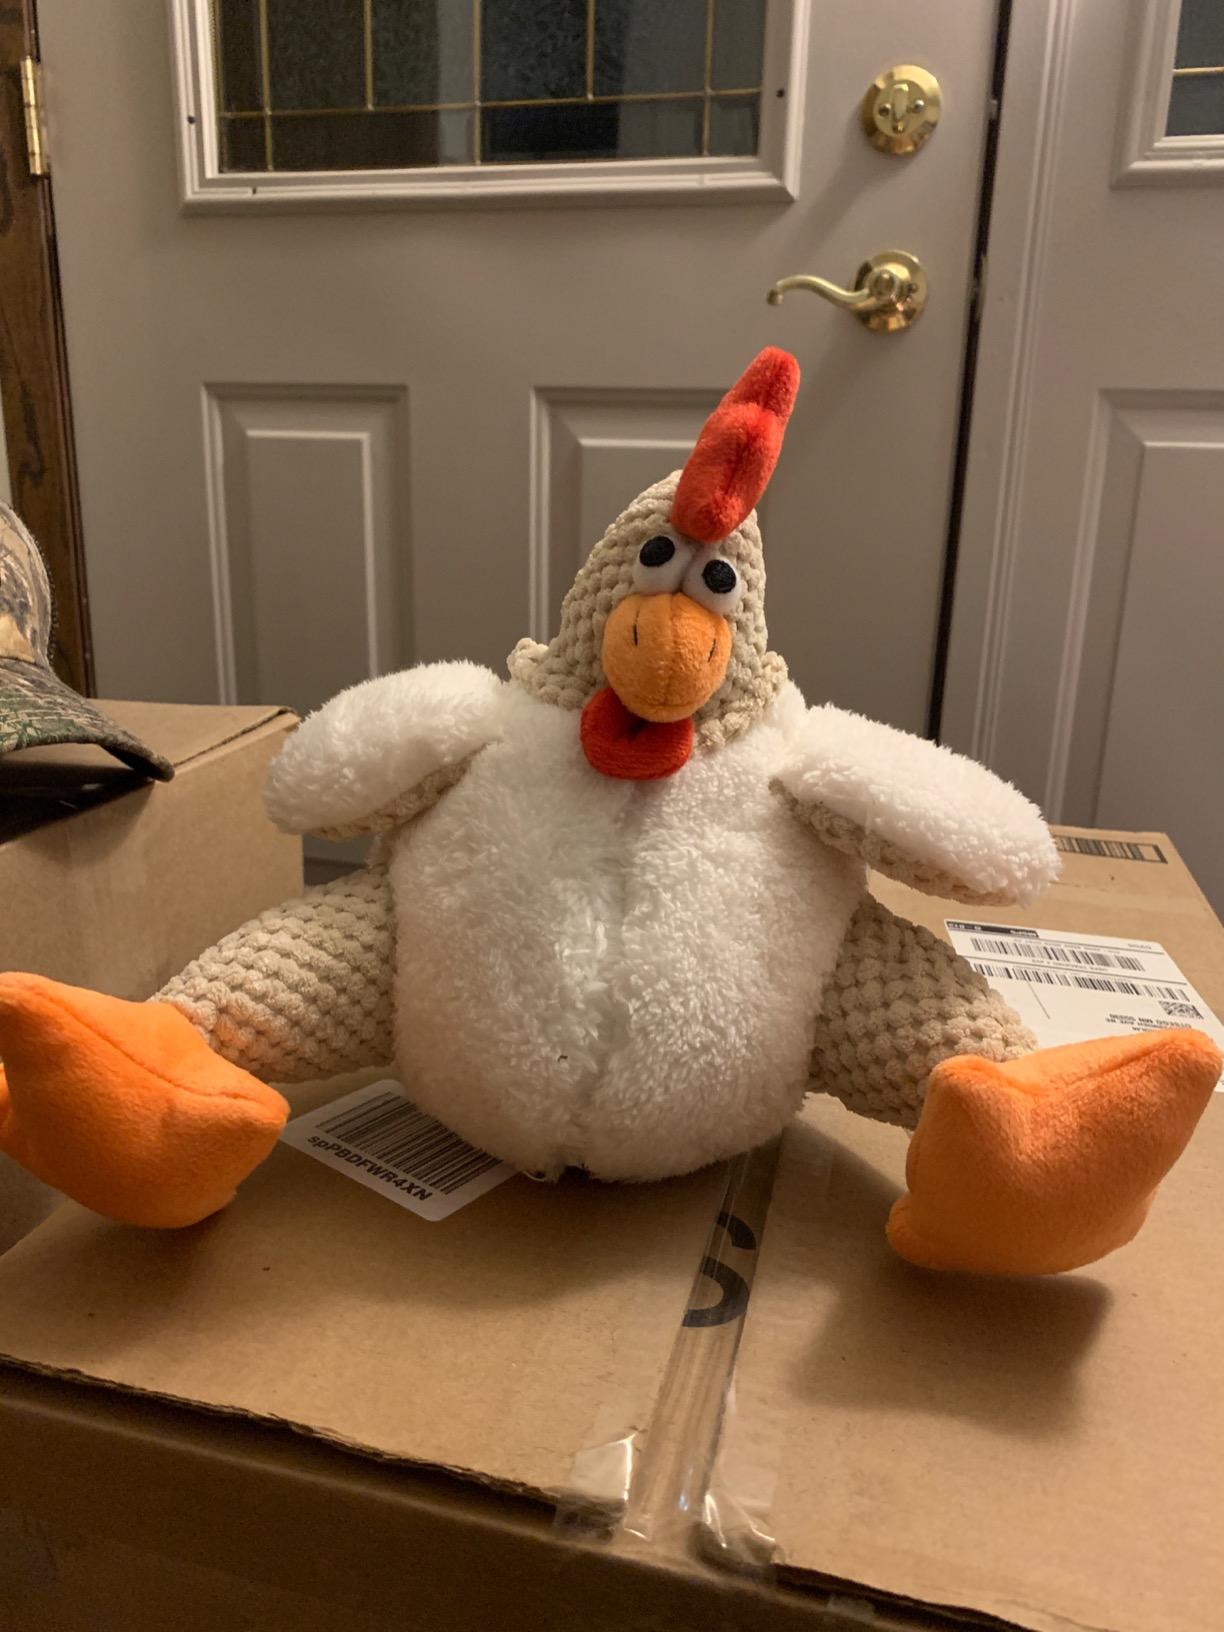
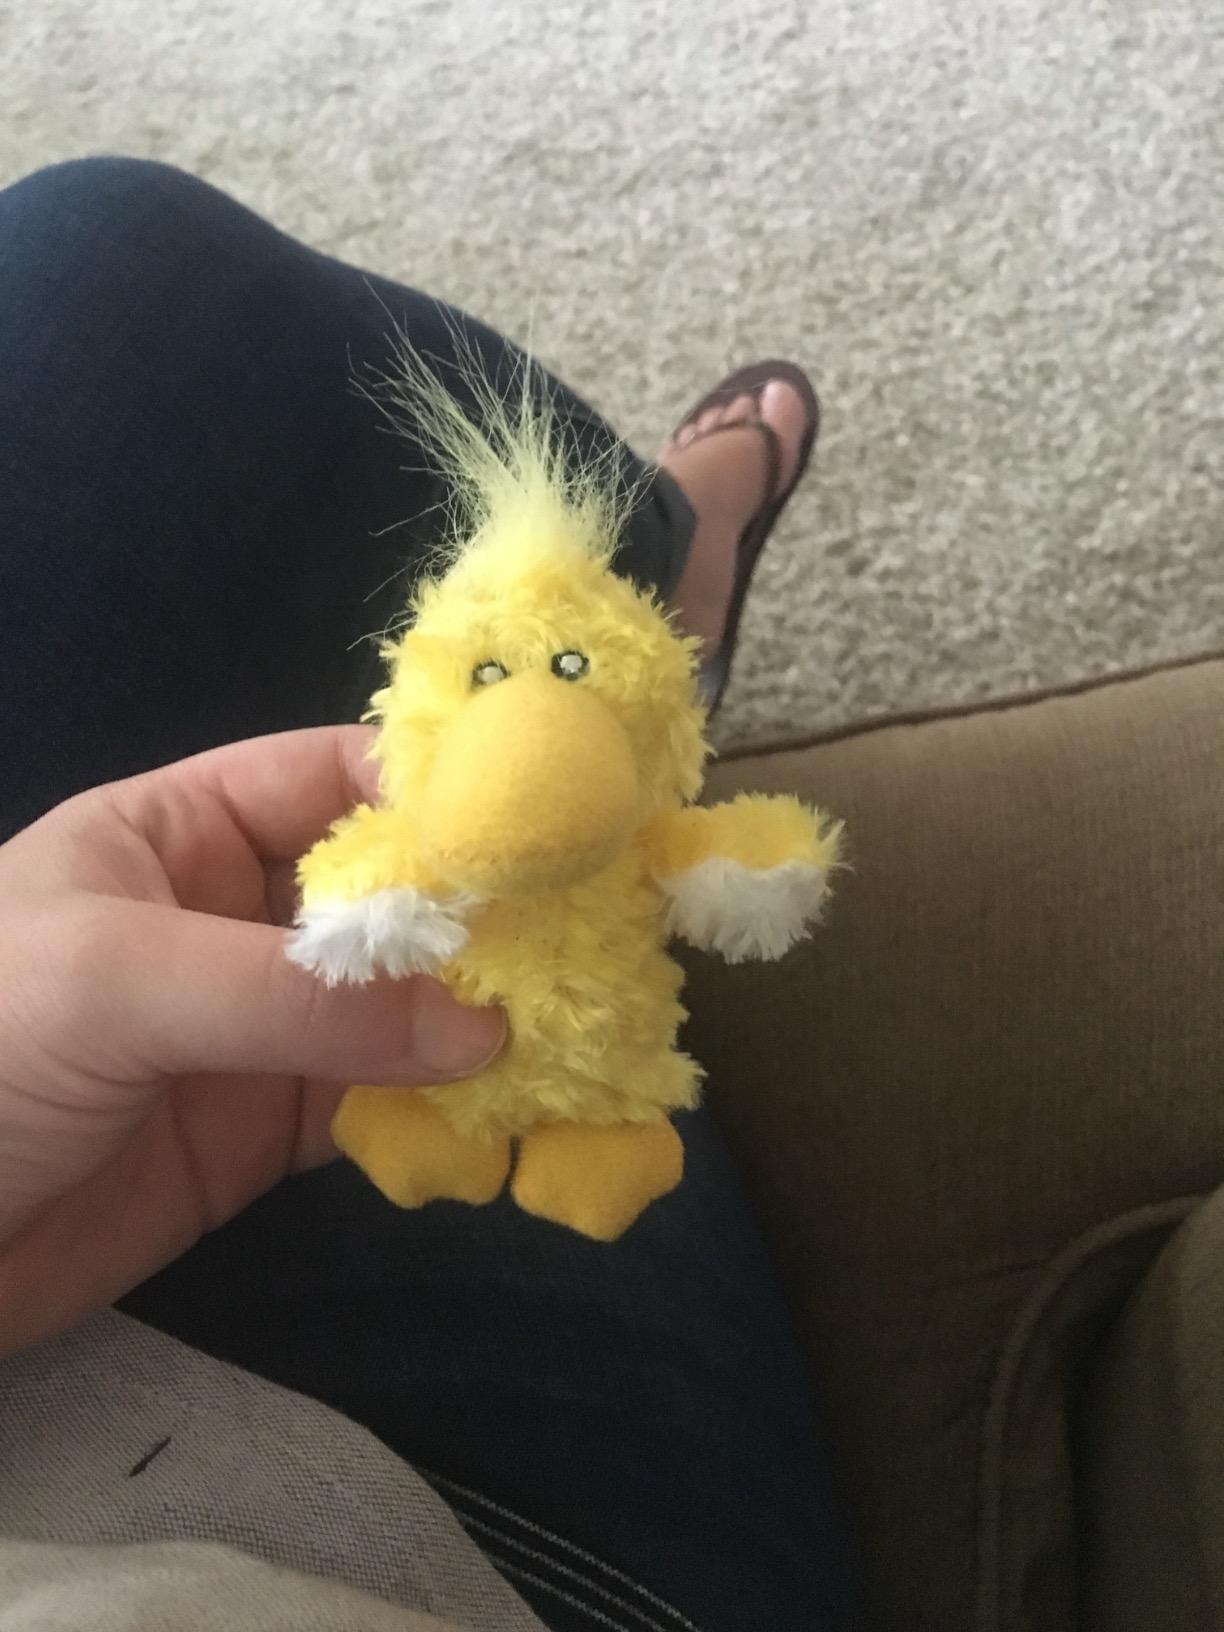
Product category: items_toy
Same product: no